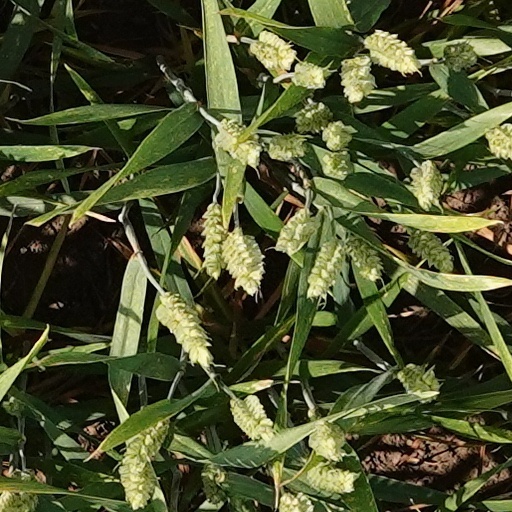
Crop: wheat